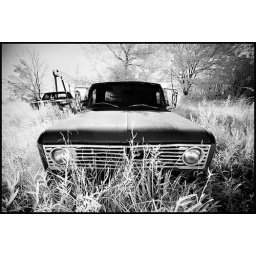
An old truck left in a field to slowly fade away.